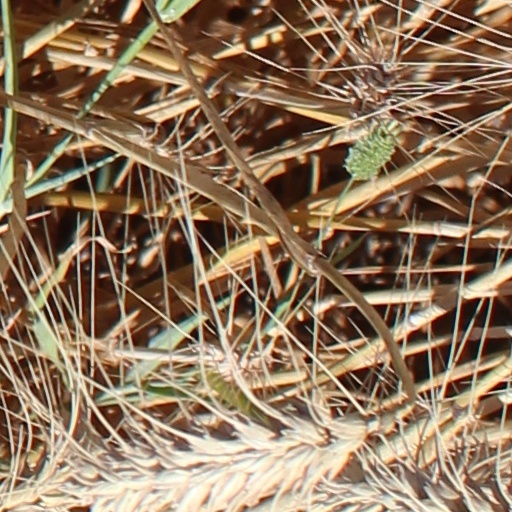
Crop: wheat